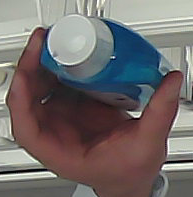
Product: sensodyne_mouthwash